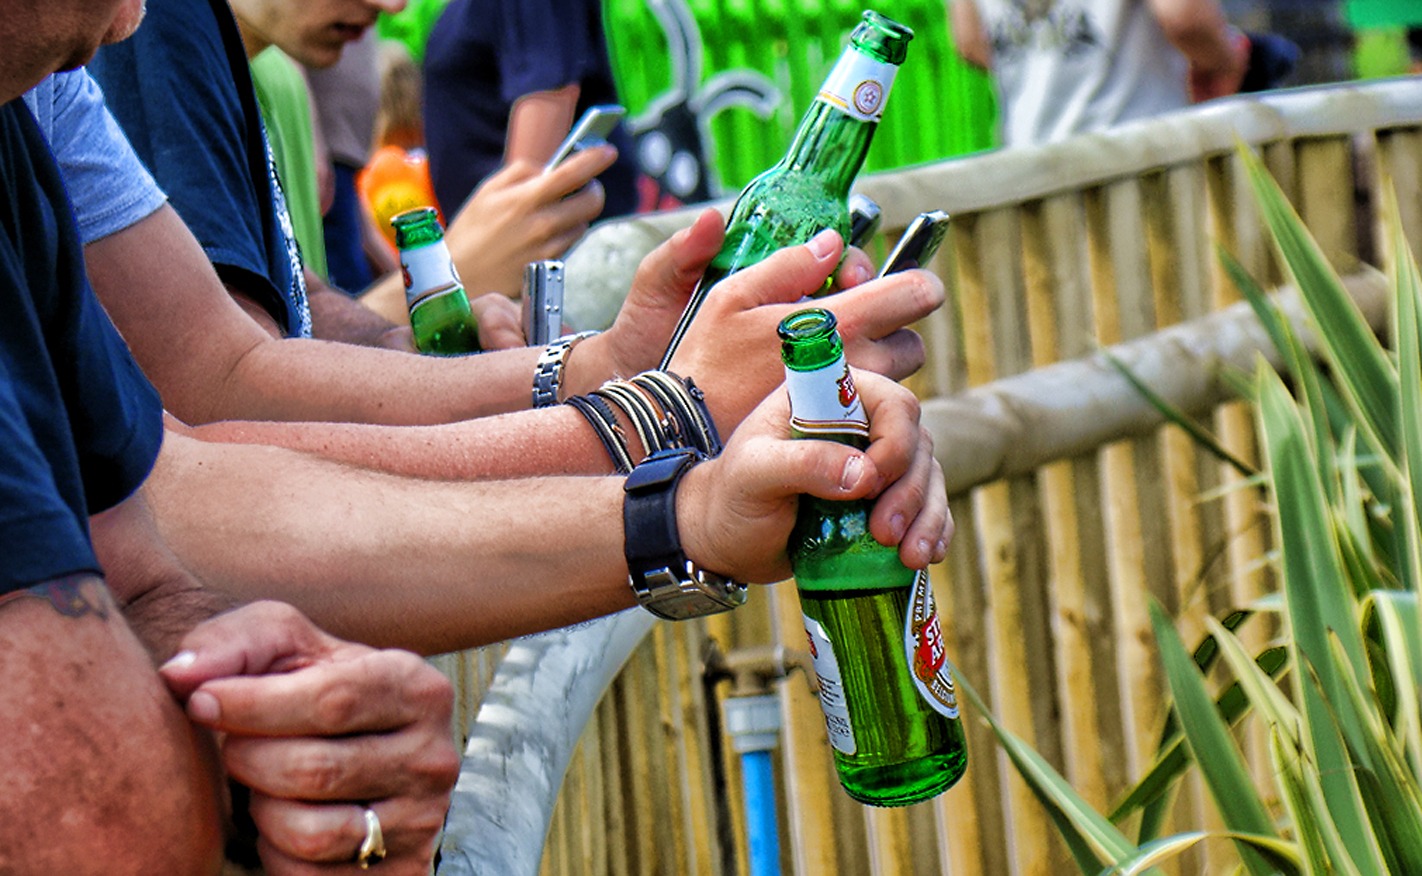
hand, fence, green, drink, beer, alcohol, men, drinking, party